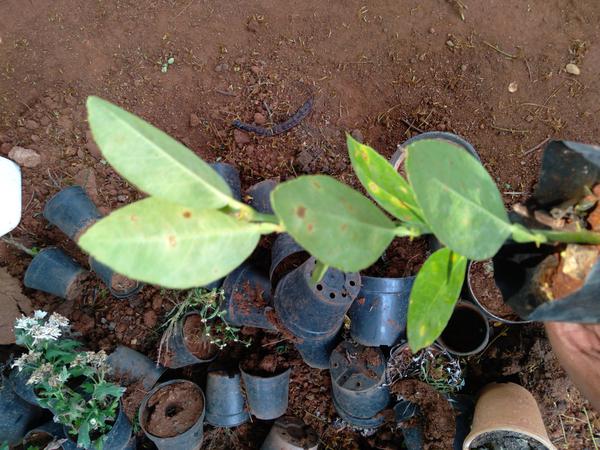
Plant: Lemon